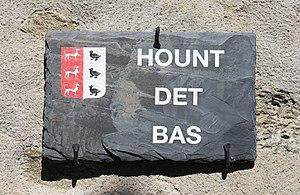
Bazus-Aure est une commune française située dans le département des Hautes-Pyrénées, en région Occitanie.